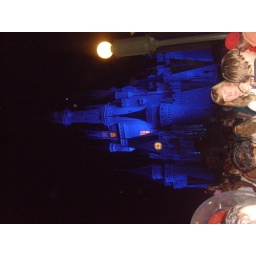
The castle in blue